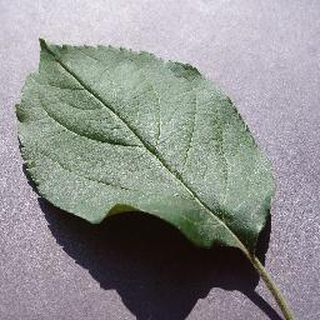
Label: healthy_apple